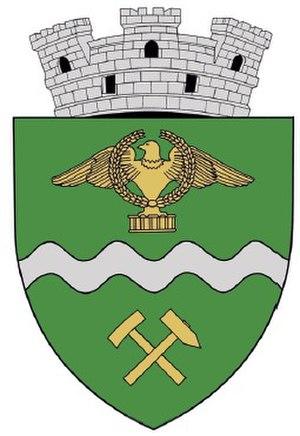
Zlatna est une ville du județ d'Alba en Roumanie. Sa population s'élevait à 7 490 habitants en 2011.